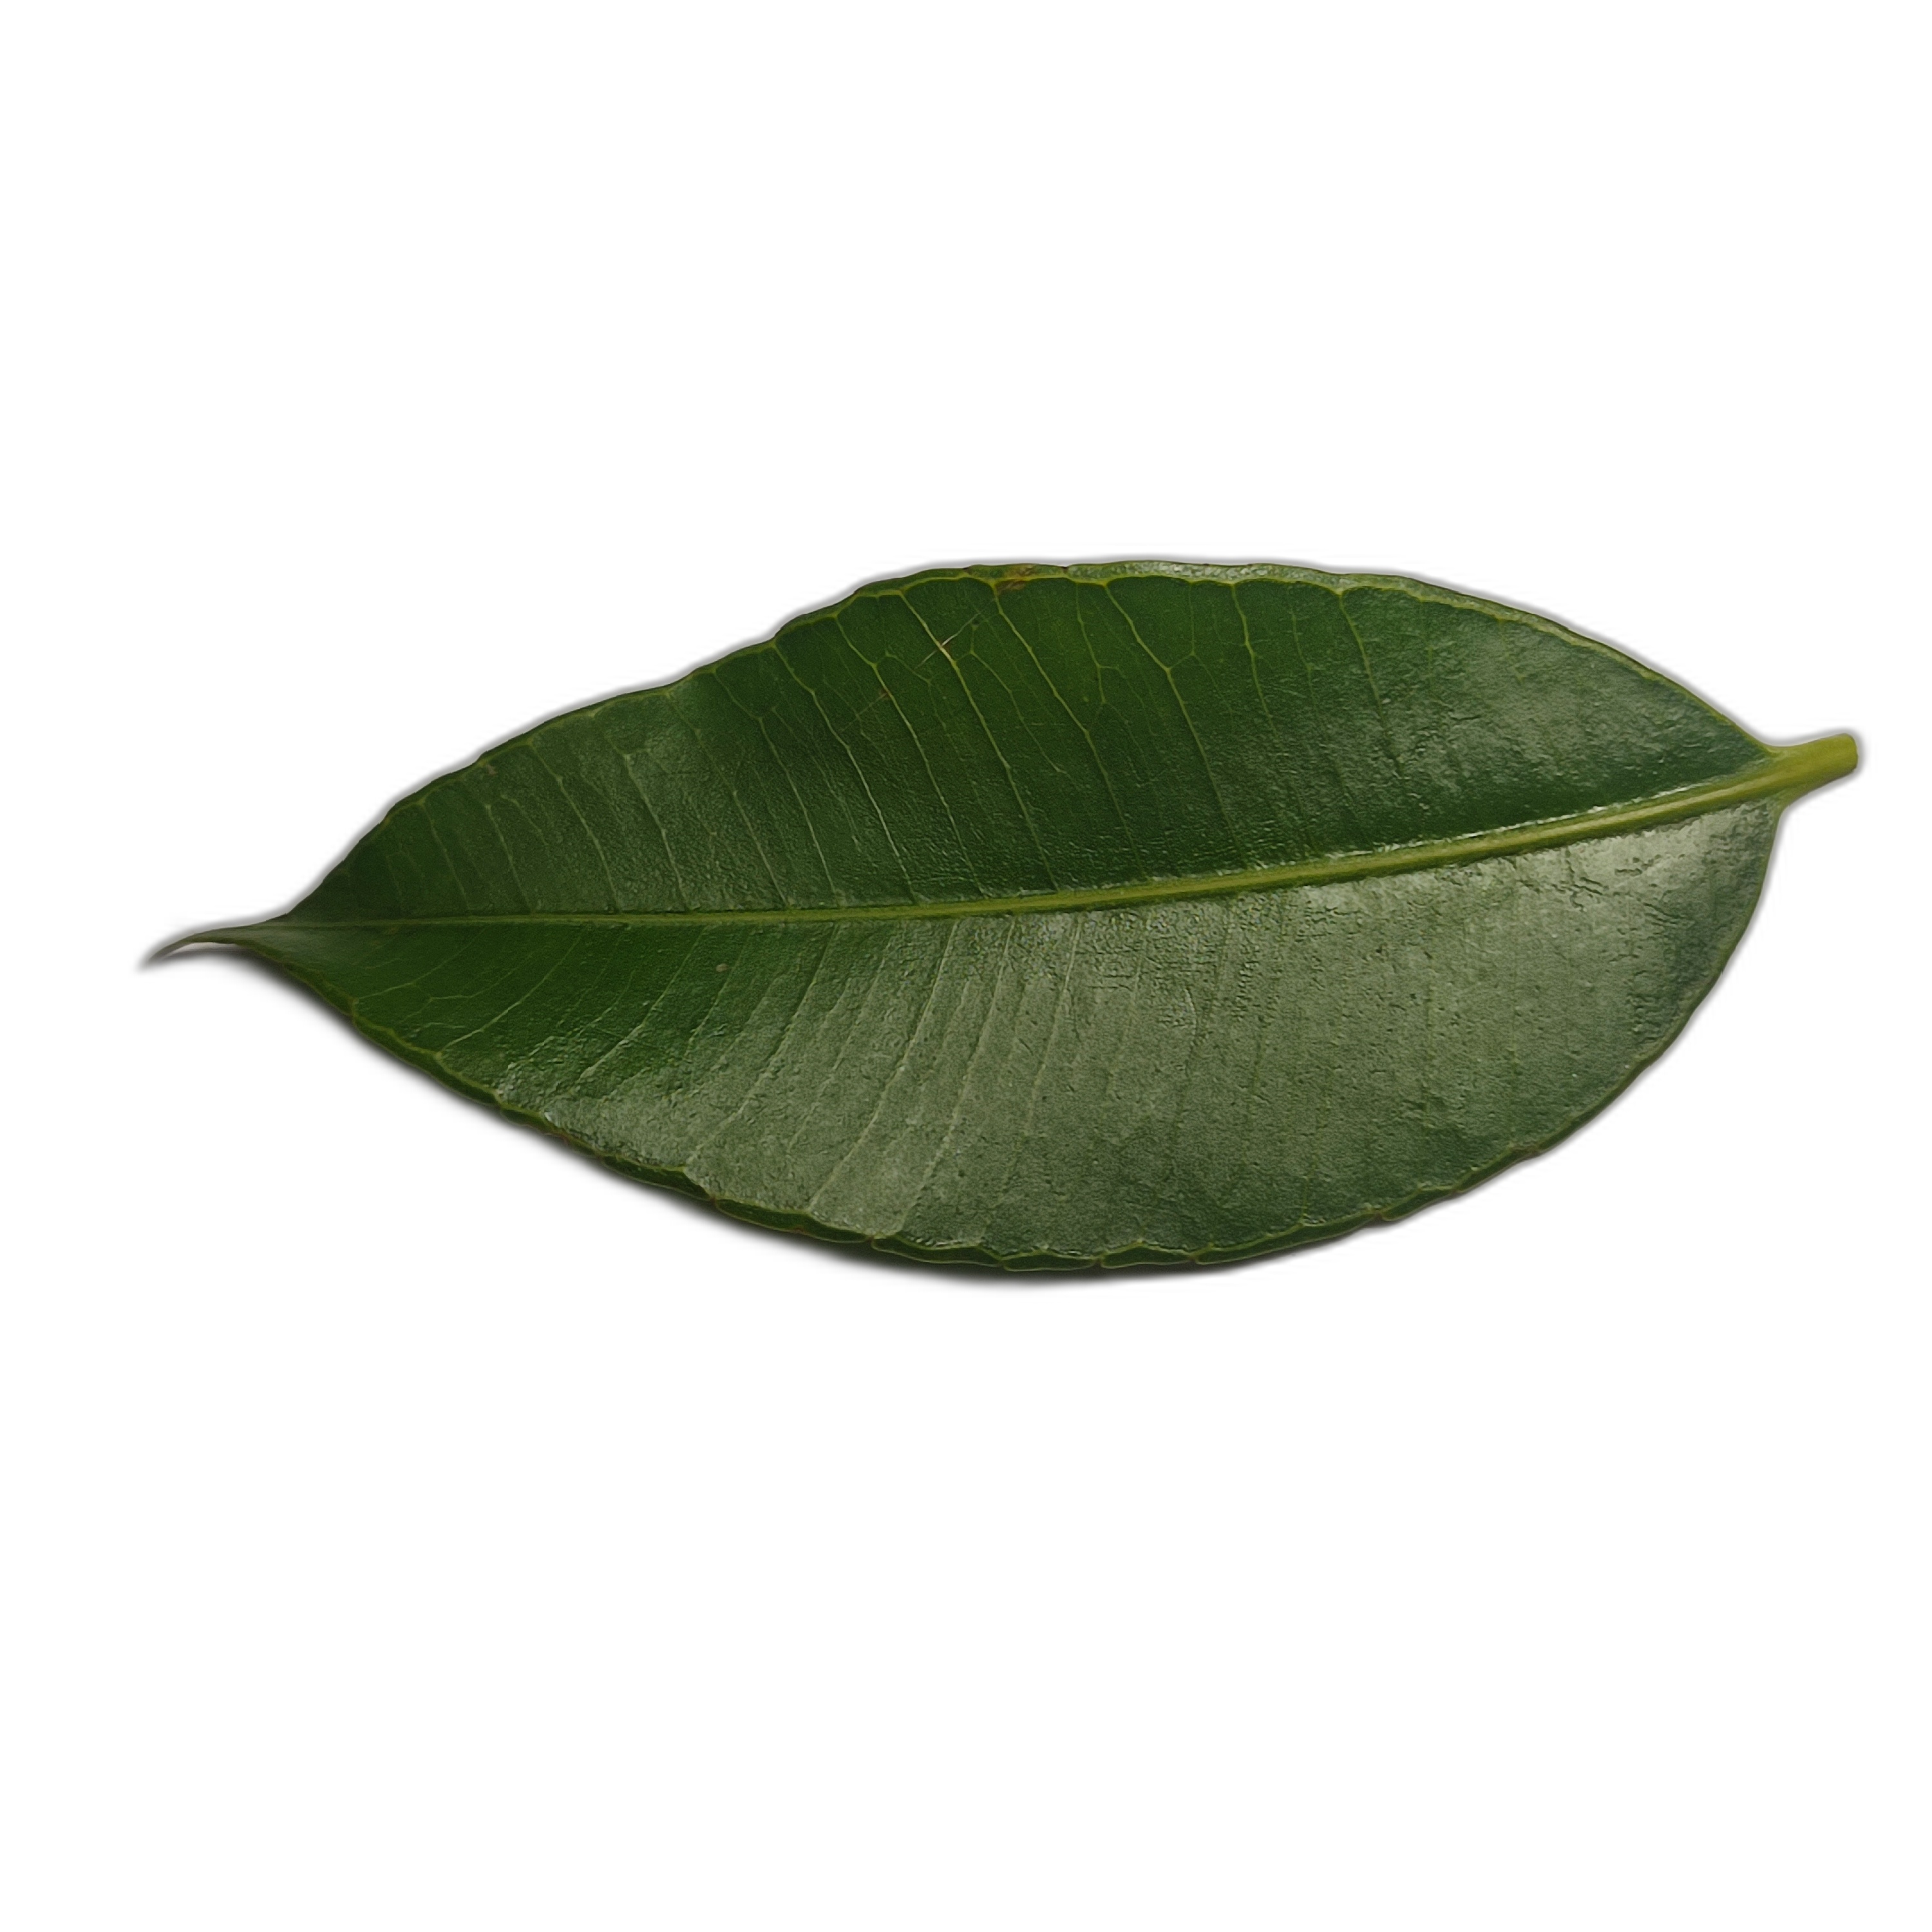
Label: healthy